United States Marine Corps Forces Europe and Africa

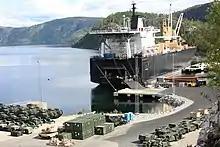
Vehicles and equipment being offloaded in 2014 as part of the modernization of the US Marine Corps materiel stored in Norway

Currently, MARFOREUR/AF has a manning level of more than 1,500 Marines, of which about 100 serve at headquarters in Böblingen.